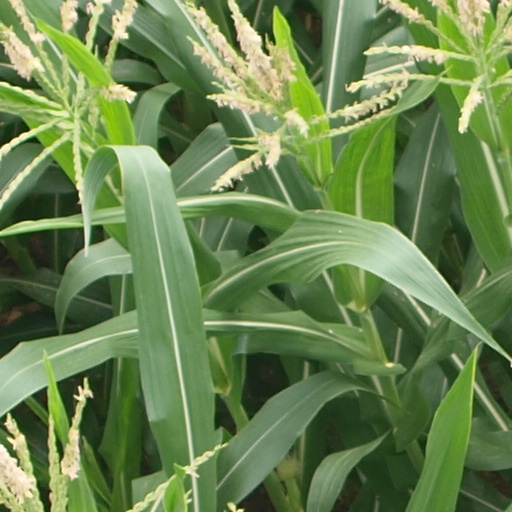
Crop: maize; corn